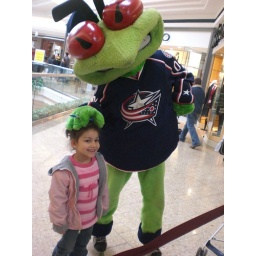
Stinger &amp;amp; the cute little girl behind us in line. =]